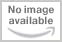
Miss O'Malley's Maine Summer
Category: Books
Review Coughlin has always been able to tell a great story. Now he's added rich, descriptive narrative to his work. If you love the coast and adventures of the heart...then grab this book. --Nancye Tuttle, Lowell Sun About the Author Thomas E. Coughlin is the author of the best-selling 'Maggie May's Diary.' He is a practicing certified public accountant and former radio announcer. He was born, raised and educated in Lowell, Massachusetts. Mr. Coughlin resides in Chester, New Hampshire.
Features: For years Layla O'Malley gazed up at the transcontinental flights above her village in County Donegal, trying to visualize the people and lives passing high above her. Now the Irish twenty-year-old faces her own trip across the Atlantic Ocean to New England and the coast of Maine for a summer of restaurant work. Her goals: save eight thousand dollars to enable her family to buy their first house and maybe, just maybe, meet a handsome Yank. The oceanside towns of Wells, York and Kennebunkport, Maine provide the backdrop as the engaging Layla discovers that the street address for happiness and heartbreak can both be found in the craggy coves and picturesque townships that dot the rocky coast of Maine.